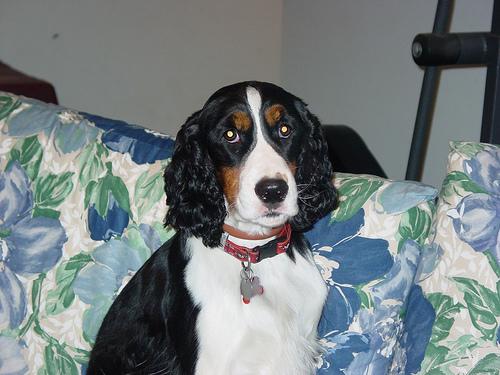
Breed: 276-n000112-English_springer